Omen (Antestor album)

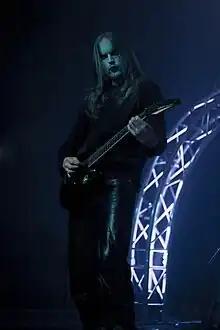

Antestor was founded in 1990 by Lars Stokstad, Kjetil Molnes, Øyvind Hope and Erling Jørgensen, under the name Crush Evil. After recording two demos and undergoing a lineup change which left Stokstad and Molnes as sole founding members, the band renamed itself as Antestor in 1993. Shunned by the early Norwegian black metal scene due to the band members' staunch Christian faith, Antestor struggled retaining a record deal. Its first album, "Martyrium", was recorded in 1994 and had a few bootleg copies illegally distributed, but did not see legitimate release until 2000. Antestor's second album, "The Return of the Black Death", was released in 1998 through Cacophonous Records, but the band claims that the label never paid Antestor any royalties for that album. In 2004 and 2005, respectively, the band released, under Endtime Productions, the EP "Det tapte liv" and the studio album "The Forsaken", both of which featured session drum work by drummer Jan Axel Blomberg, known as Hellhammer, who has played in strongly anti-Christian bands such as Mayhem and Immortal. Despite a positive reception to the album, after 2007 Antestor consisted only of Stokstad and vocalist Ronny Hansen, and the band went into hiatus.